ZETA (fusion reactor)

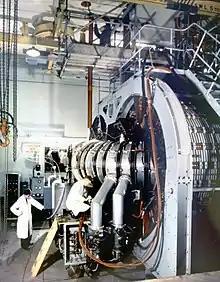
The ZETA device at Harwell, United Kingdom. The toroidal confinement tube is roughly centred. The larger device on the right encircling the tube is the magnet used to induce the pinch current.

ZETA, short for Zero Energy Thermonuclear Assembly, was a major experiment in the early history of fusion power research. Based on the pinch plasma confinement technique, and built at the Atomic Energy Research Establishment in the United Kingdom, ZETA was larger and more powerful than any fusion machine in the world at that time. Its goal was to produce large numbers of fusion reactions, although it was not large enough to produce net energy.